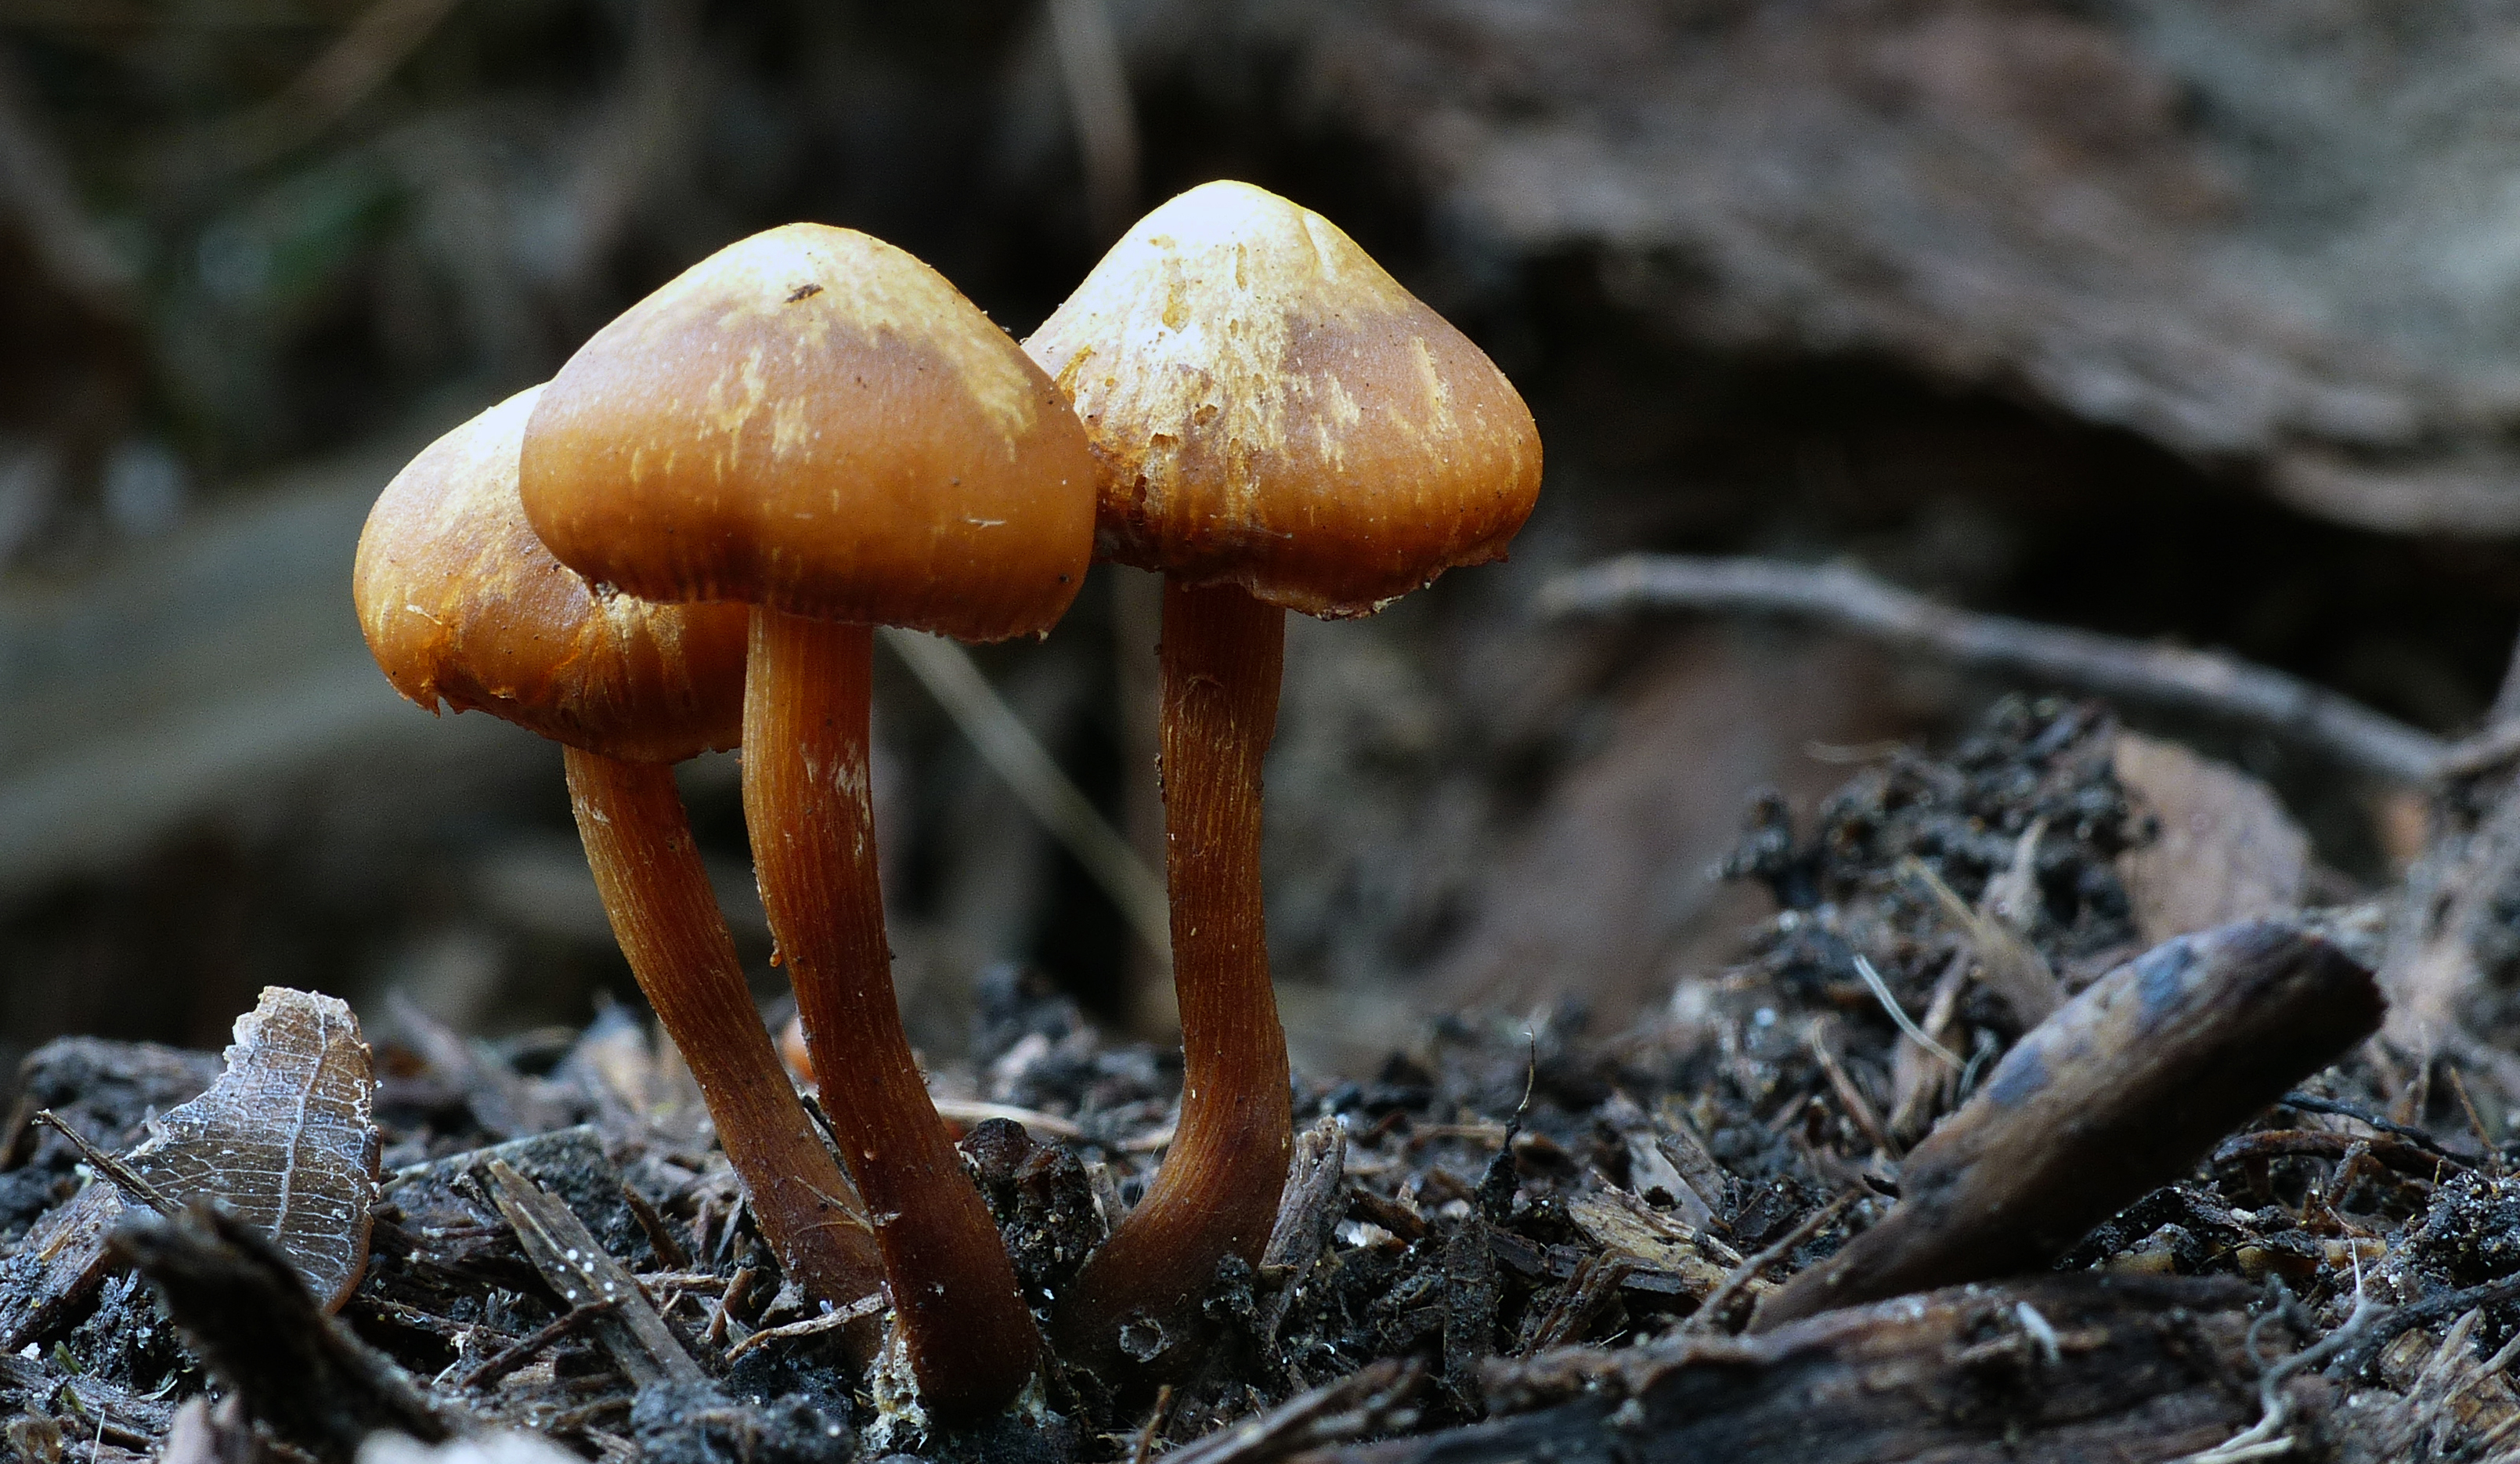
nature, soil, mushroom, fauna, close up, fungus, fungi, woodland, lumixfz200, bridgecamera, laccariaproxima, bolete, auriculariales, agaricus, macro photography, edible mushroom, medicinal mushroom, agaricomycetes, agaricaceae, champignon mushroom, penny bun, auriculariaceae